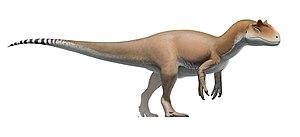
La formation de Morrison est une formation géologique du Jurassique supérieur, déposée il y a environ entre 156,3 et 146,8 Ma. Elle est composée de sédiments sédimentés dans l'ouest des États-Unis et du Canada. C'est une des formations géologiques d'Amérique du Nord les plus riches en fossiles, notamment en dinosaures, découverts dès 1877 et largement étudiés depuis.
Les Carcharodontosauridae, forment une famille éteinte de dinosaures théropodes carnivores du clade des carnosaures ayant vécu au cours du « Crétacé moyen », du Barrémien au Turonien, soit il y a environ entre ≃129,4 et 89,8 millions d'années.
Concavenator est un genre éteint de dinosaures de la famille des carcharodontosauridés, découvert en 2010, et reconnaissable immédiatement à sa bosse pointue en bas de son dos, le résultat d'une élongation de deux vertèbres pré-sacrées.
Allosaurus est un genre éteint de dinosaures théropodes ayant vécu il y a 155 à 150 millions d’années environ, au Kimméridgien et au Tithonien dans ce qui est actuellement l’Amérique du Nord et l’Europe. Allosaurus, dont le nom dérive des racines grecques σαῦρος / saûros et ἄλλος / állos, est nommé par le paléontologue américain Othniel Charles Marsh en 1877 sur base de matériel post-crânien fragmentaire. Il compte parmi les premiers dinosaures théropodes découverts et reste un des dinosaures les plus étudiés et les mieux connus. Son nom est également bien connu du public puisqu'il s'agit de l’un des dinosaures les plus représentés dans les films et les documentaires.
Eocarcharia est un genre éteint de dinosaures théropodes de la famille des carcharodontosauridés, qui a vécu durant l'Albien au Crétacé inférieur, il y a environ 110 millions d'années. Ses restes fossiles ont été retrouvés dans les sédiments de la formation d'Echkar au Niger en 2000 par une expédition conduite par le paléontologue Paul Sereno sur le site de Gadoufaoua dans le désert du Ténéré, et décrit en 2008 par lui-même et Brusatte sous le nom d’Eocarcharia dinops, qui signifie « premier requin aux yeux féroces ». Ses dents étaient en forme de lames de couteaux et étaient utilisées pour déchirer les chairs de sa proie, dont le visage était osseux. C'est la seule espèce rattachée au genre.